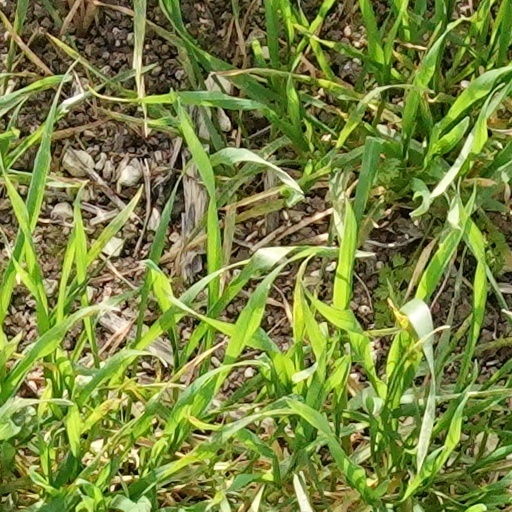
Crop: wheat